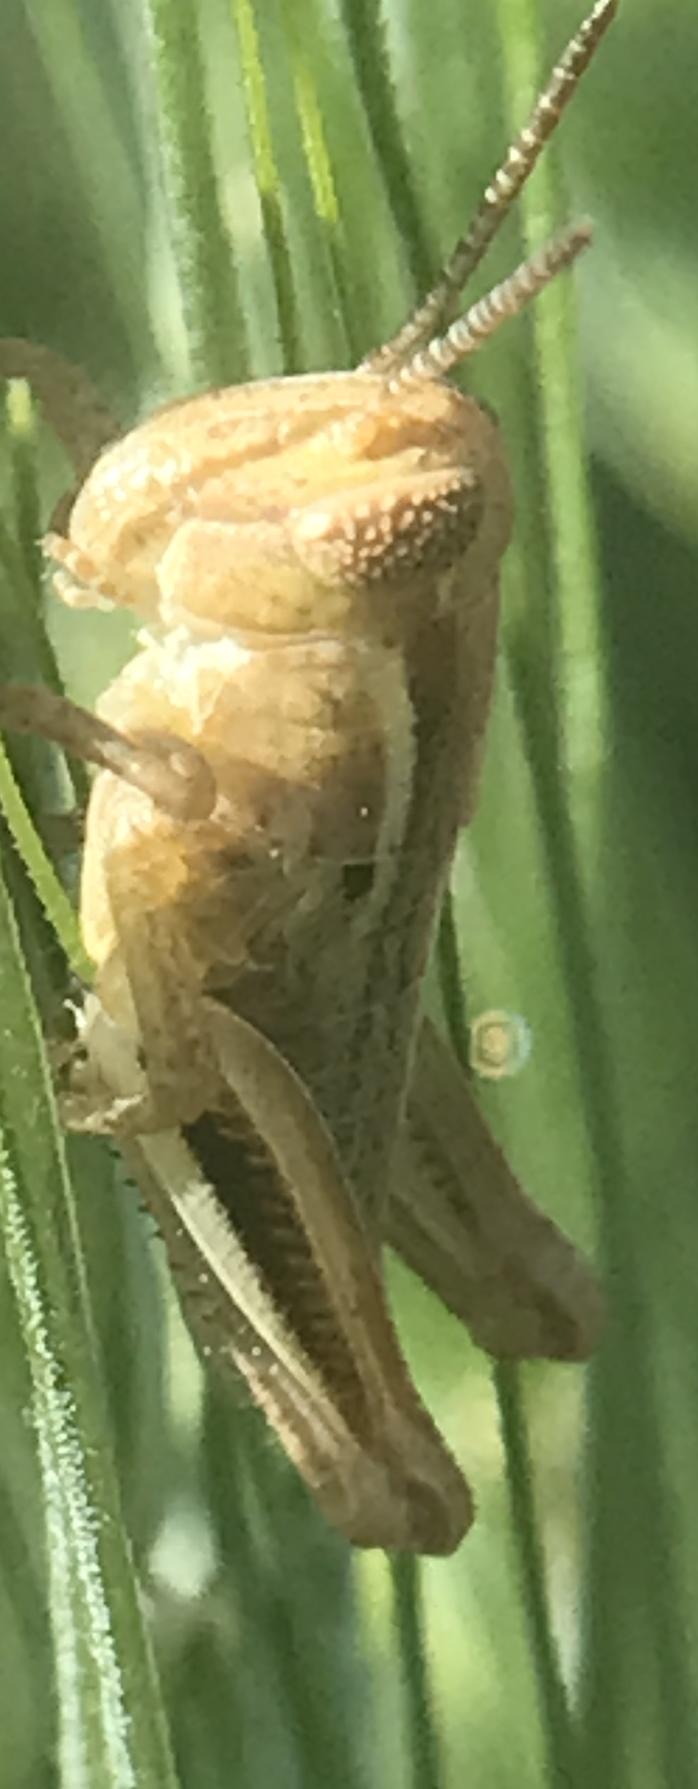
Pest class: occasional_pest